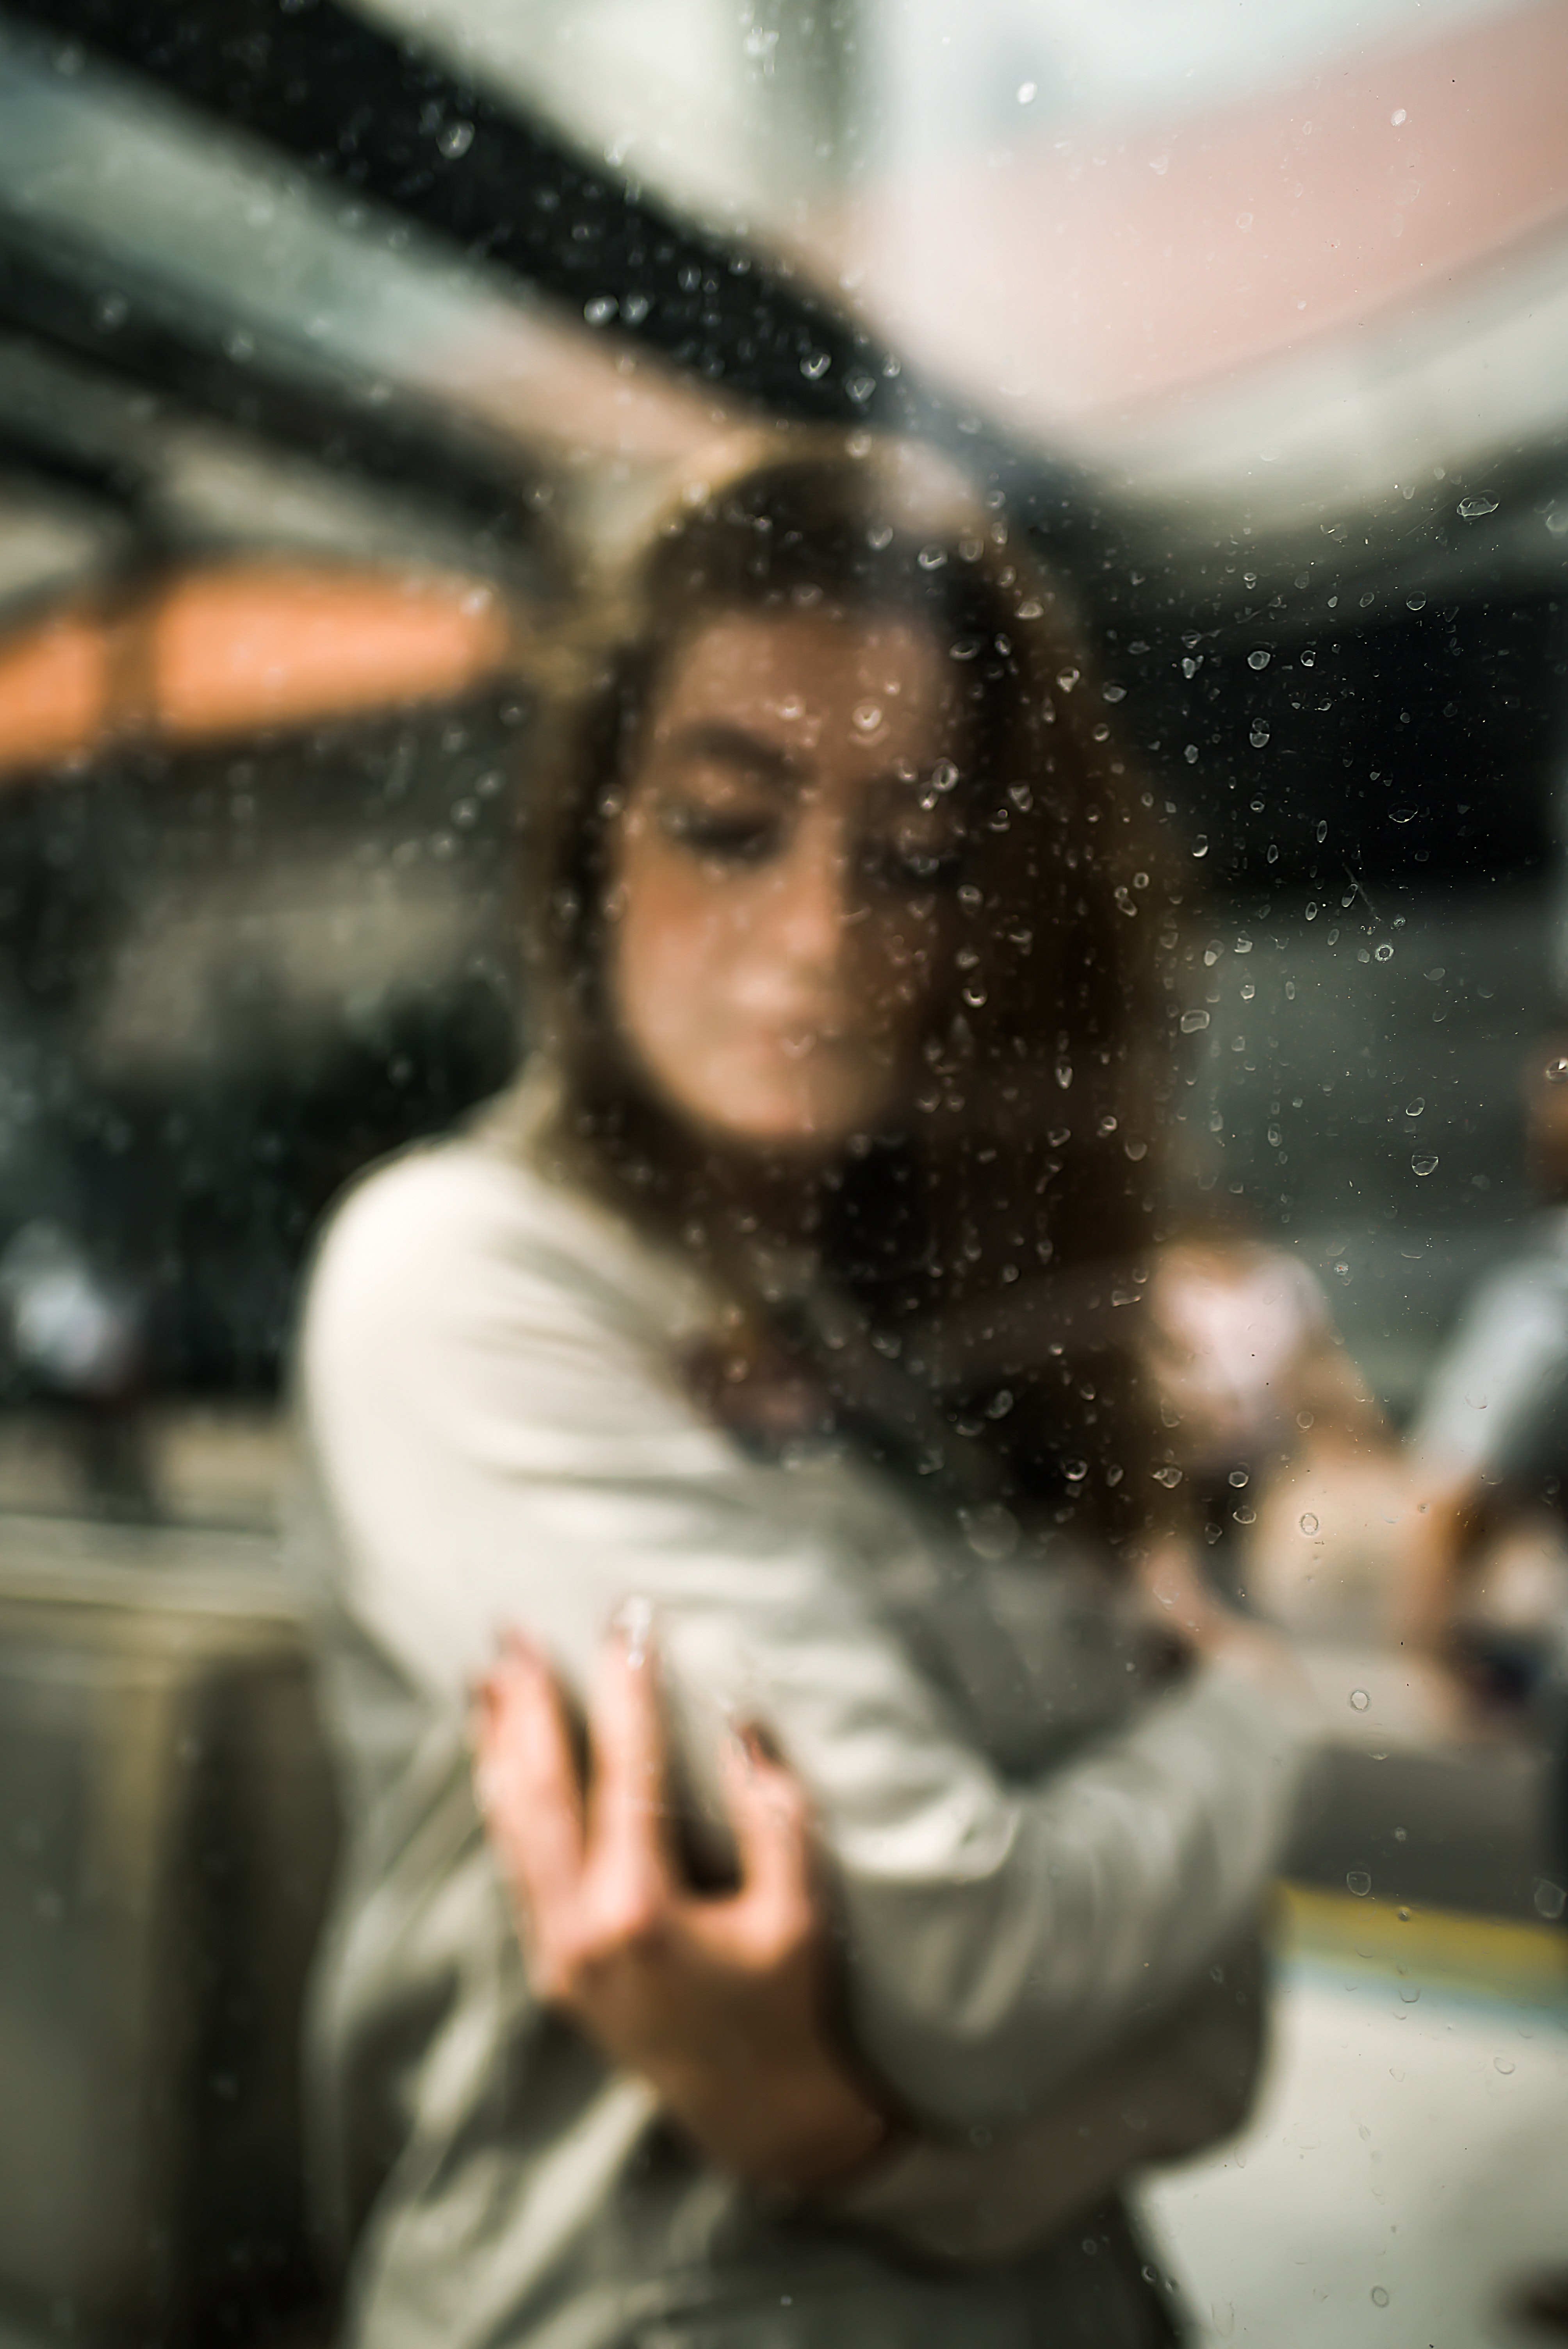
photograph, snapshot, sky, photography, fun, smile, black hair, crowd